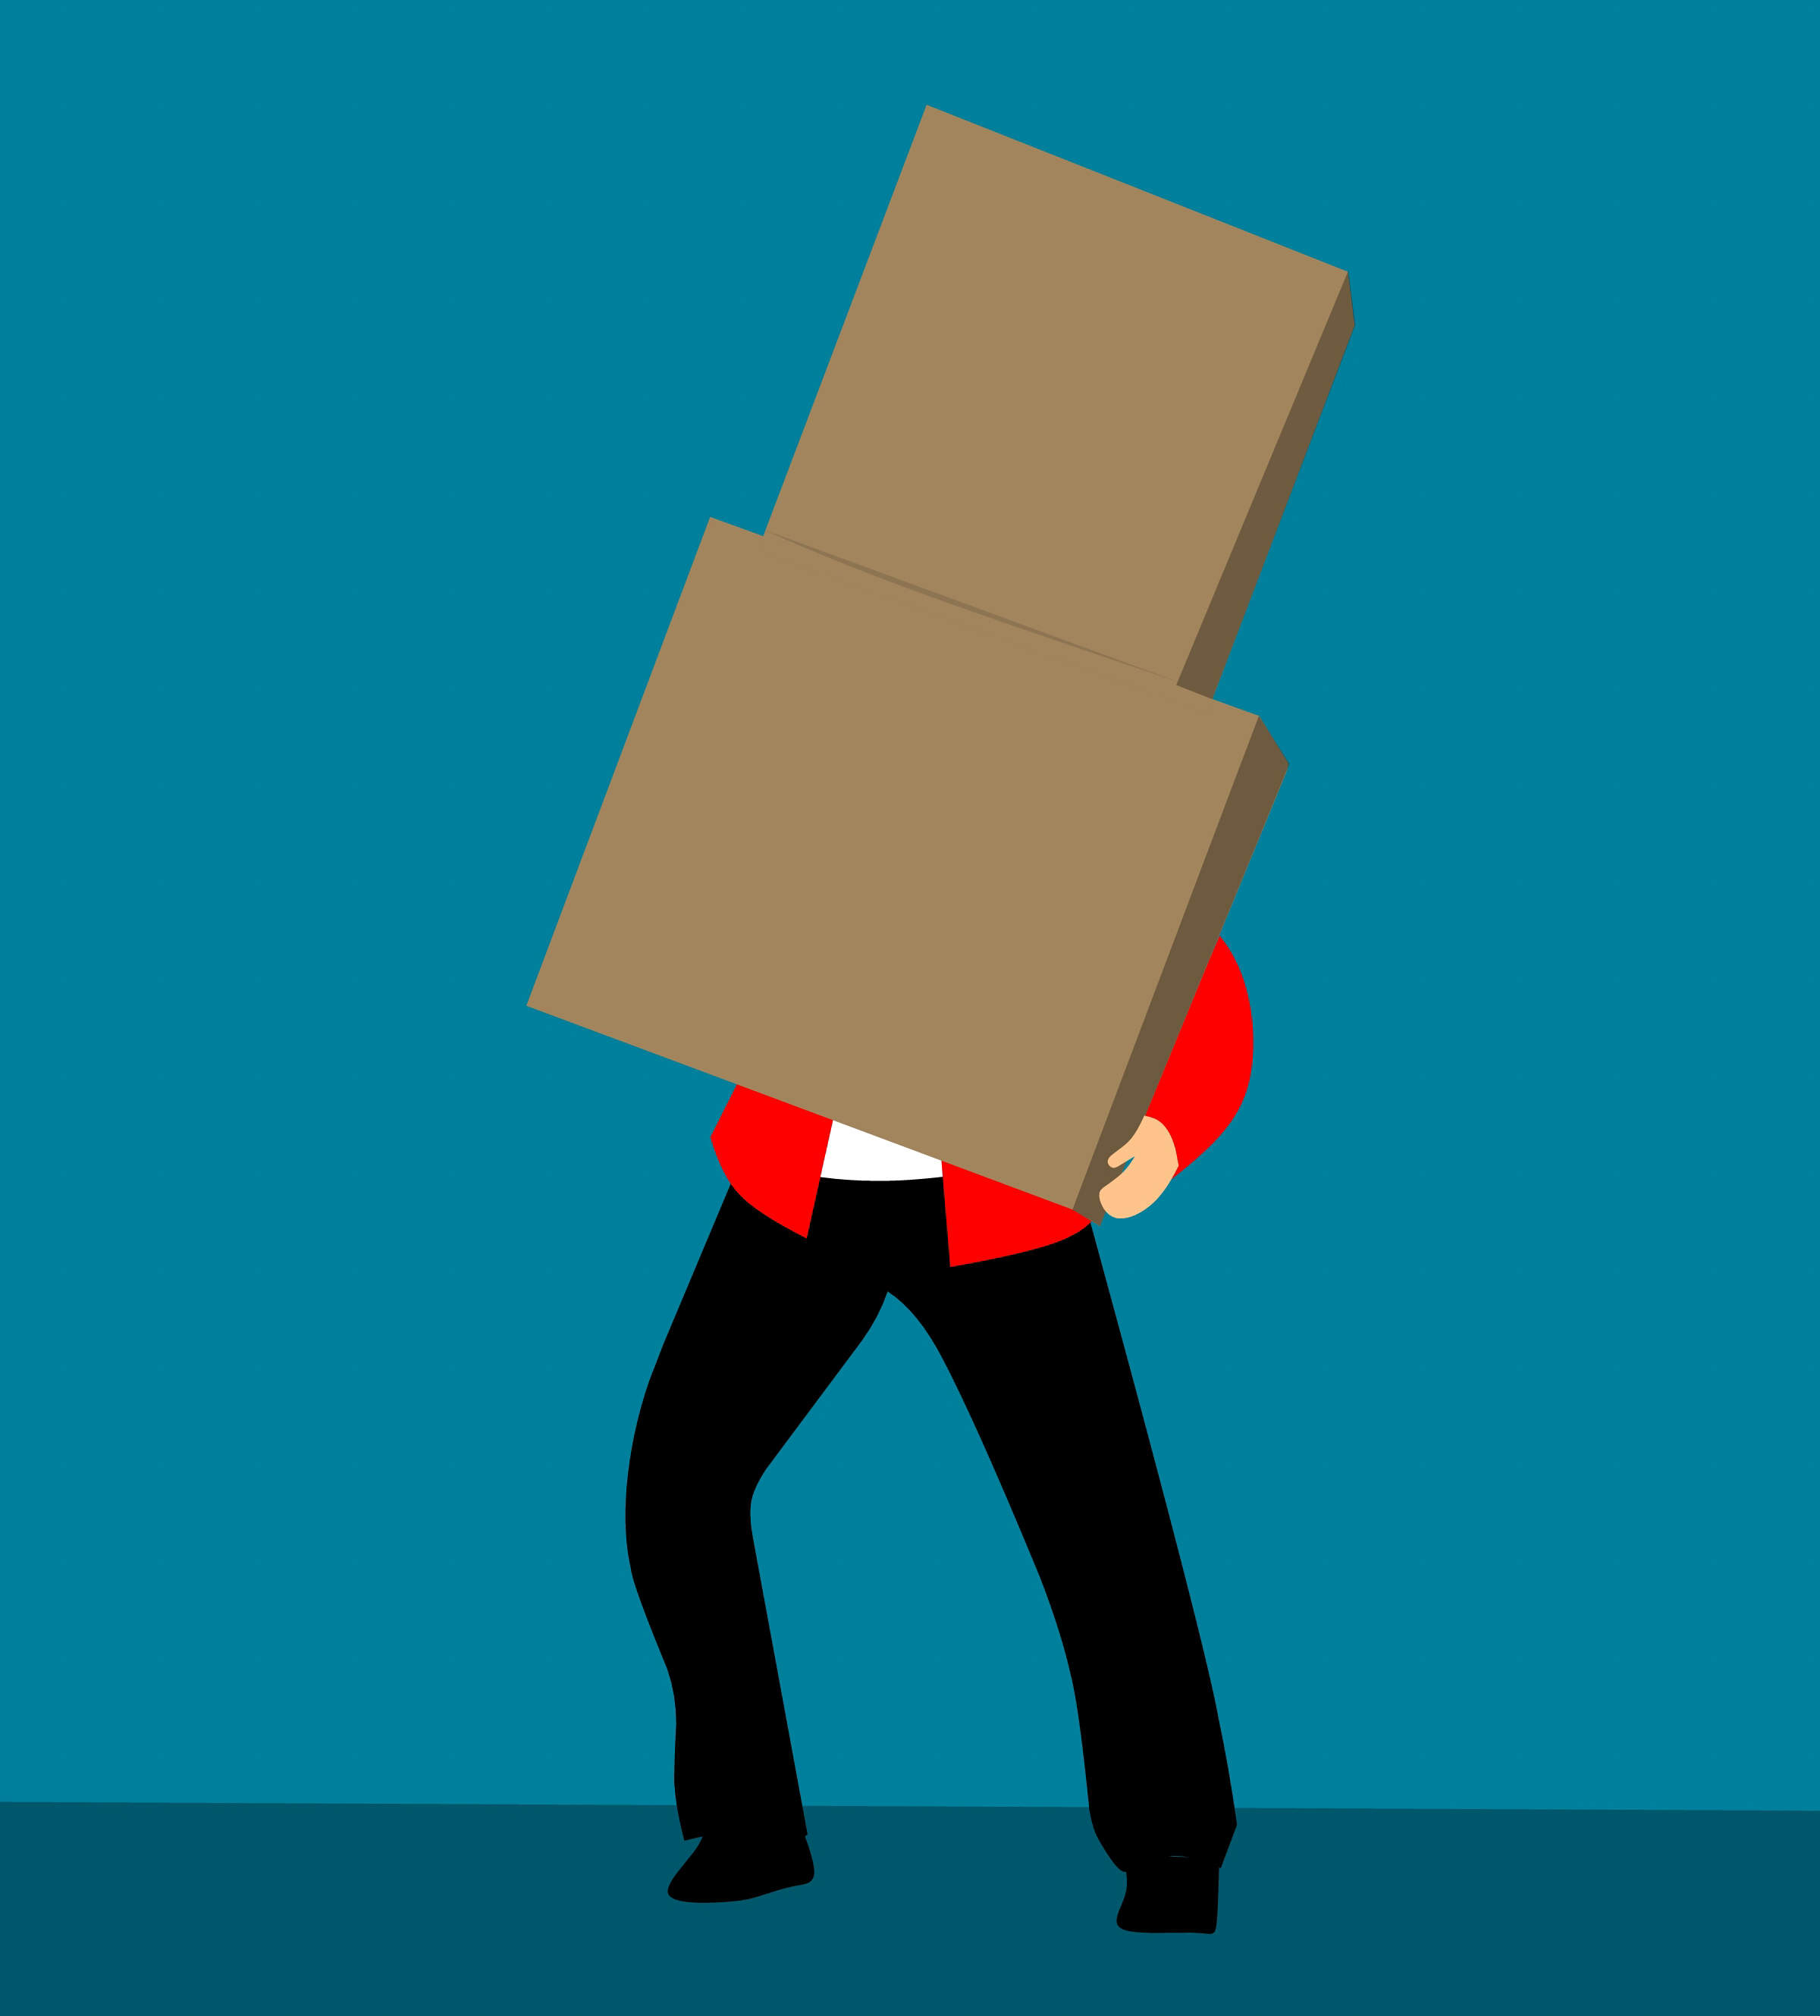
boxes, cardboard, carrying, overload, move, person, load, falling, metaphor, usda, moving, carry, package, message, red, standing, line, font, illustration, human behavior, angle, computer wallpaper, art, square, graphic design, play